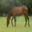
Label: horse